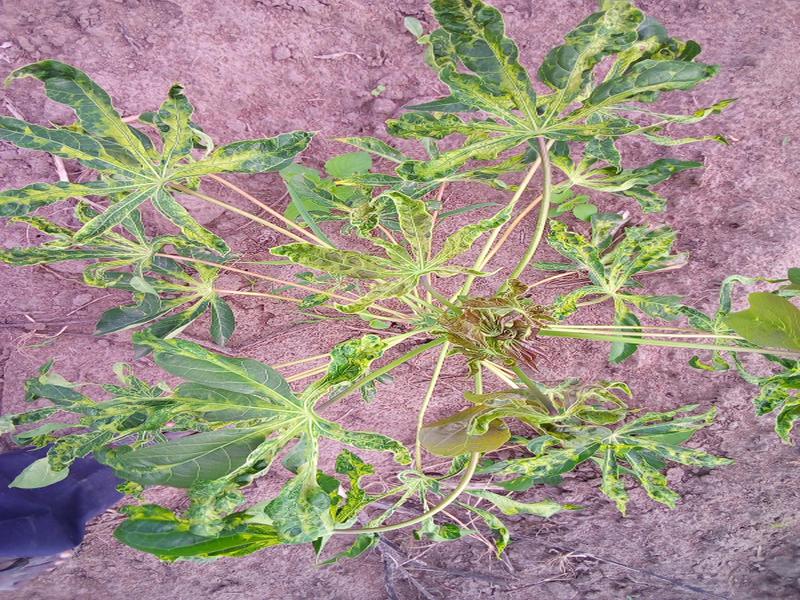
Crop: cassava
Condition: mosaic_disease